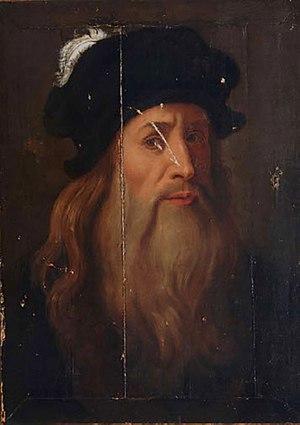
Le Portrait de Lucanie est un tableau découvert en 2008 en Basilicate et représentant un homme âgé et barbu. L'origine et l'identité de cette œuvre sont actuellement débattues. Quelques spécialistes estiment qu'il pourrait s'agir d'un autoportrait de Léonard de Vinci, mais aucun expert de renom ne l'a reconnu comme tel.
La liste des peintures de Léonard de Vinci est établie selon des attributions tenant compte des tendances générales d'experts. L'une des difficultés majeures réside dans le fait que les travaux « d'atelier » ne sont signés que par le propriétaire de l'atelier et qu'aucune œuvre de référence n'est signée par Léonard de Vinci.